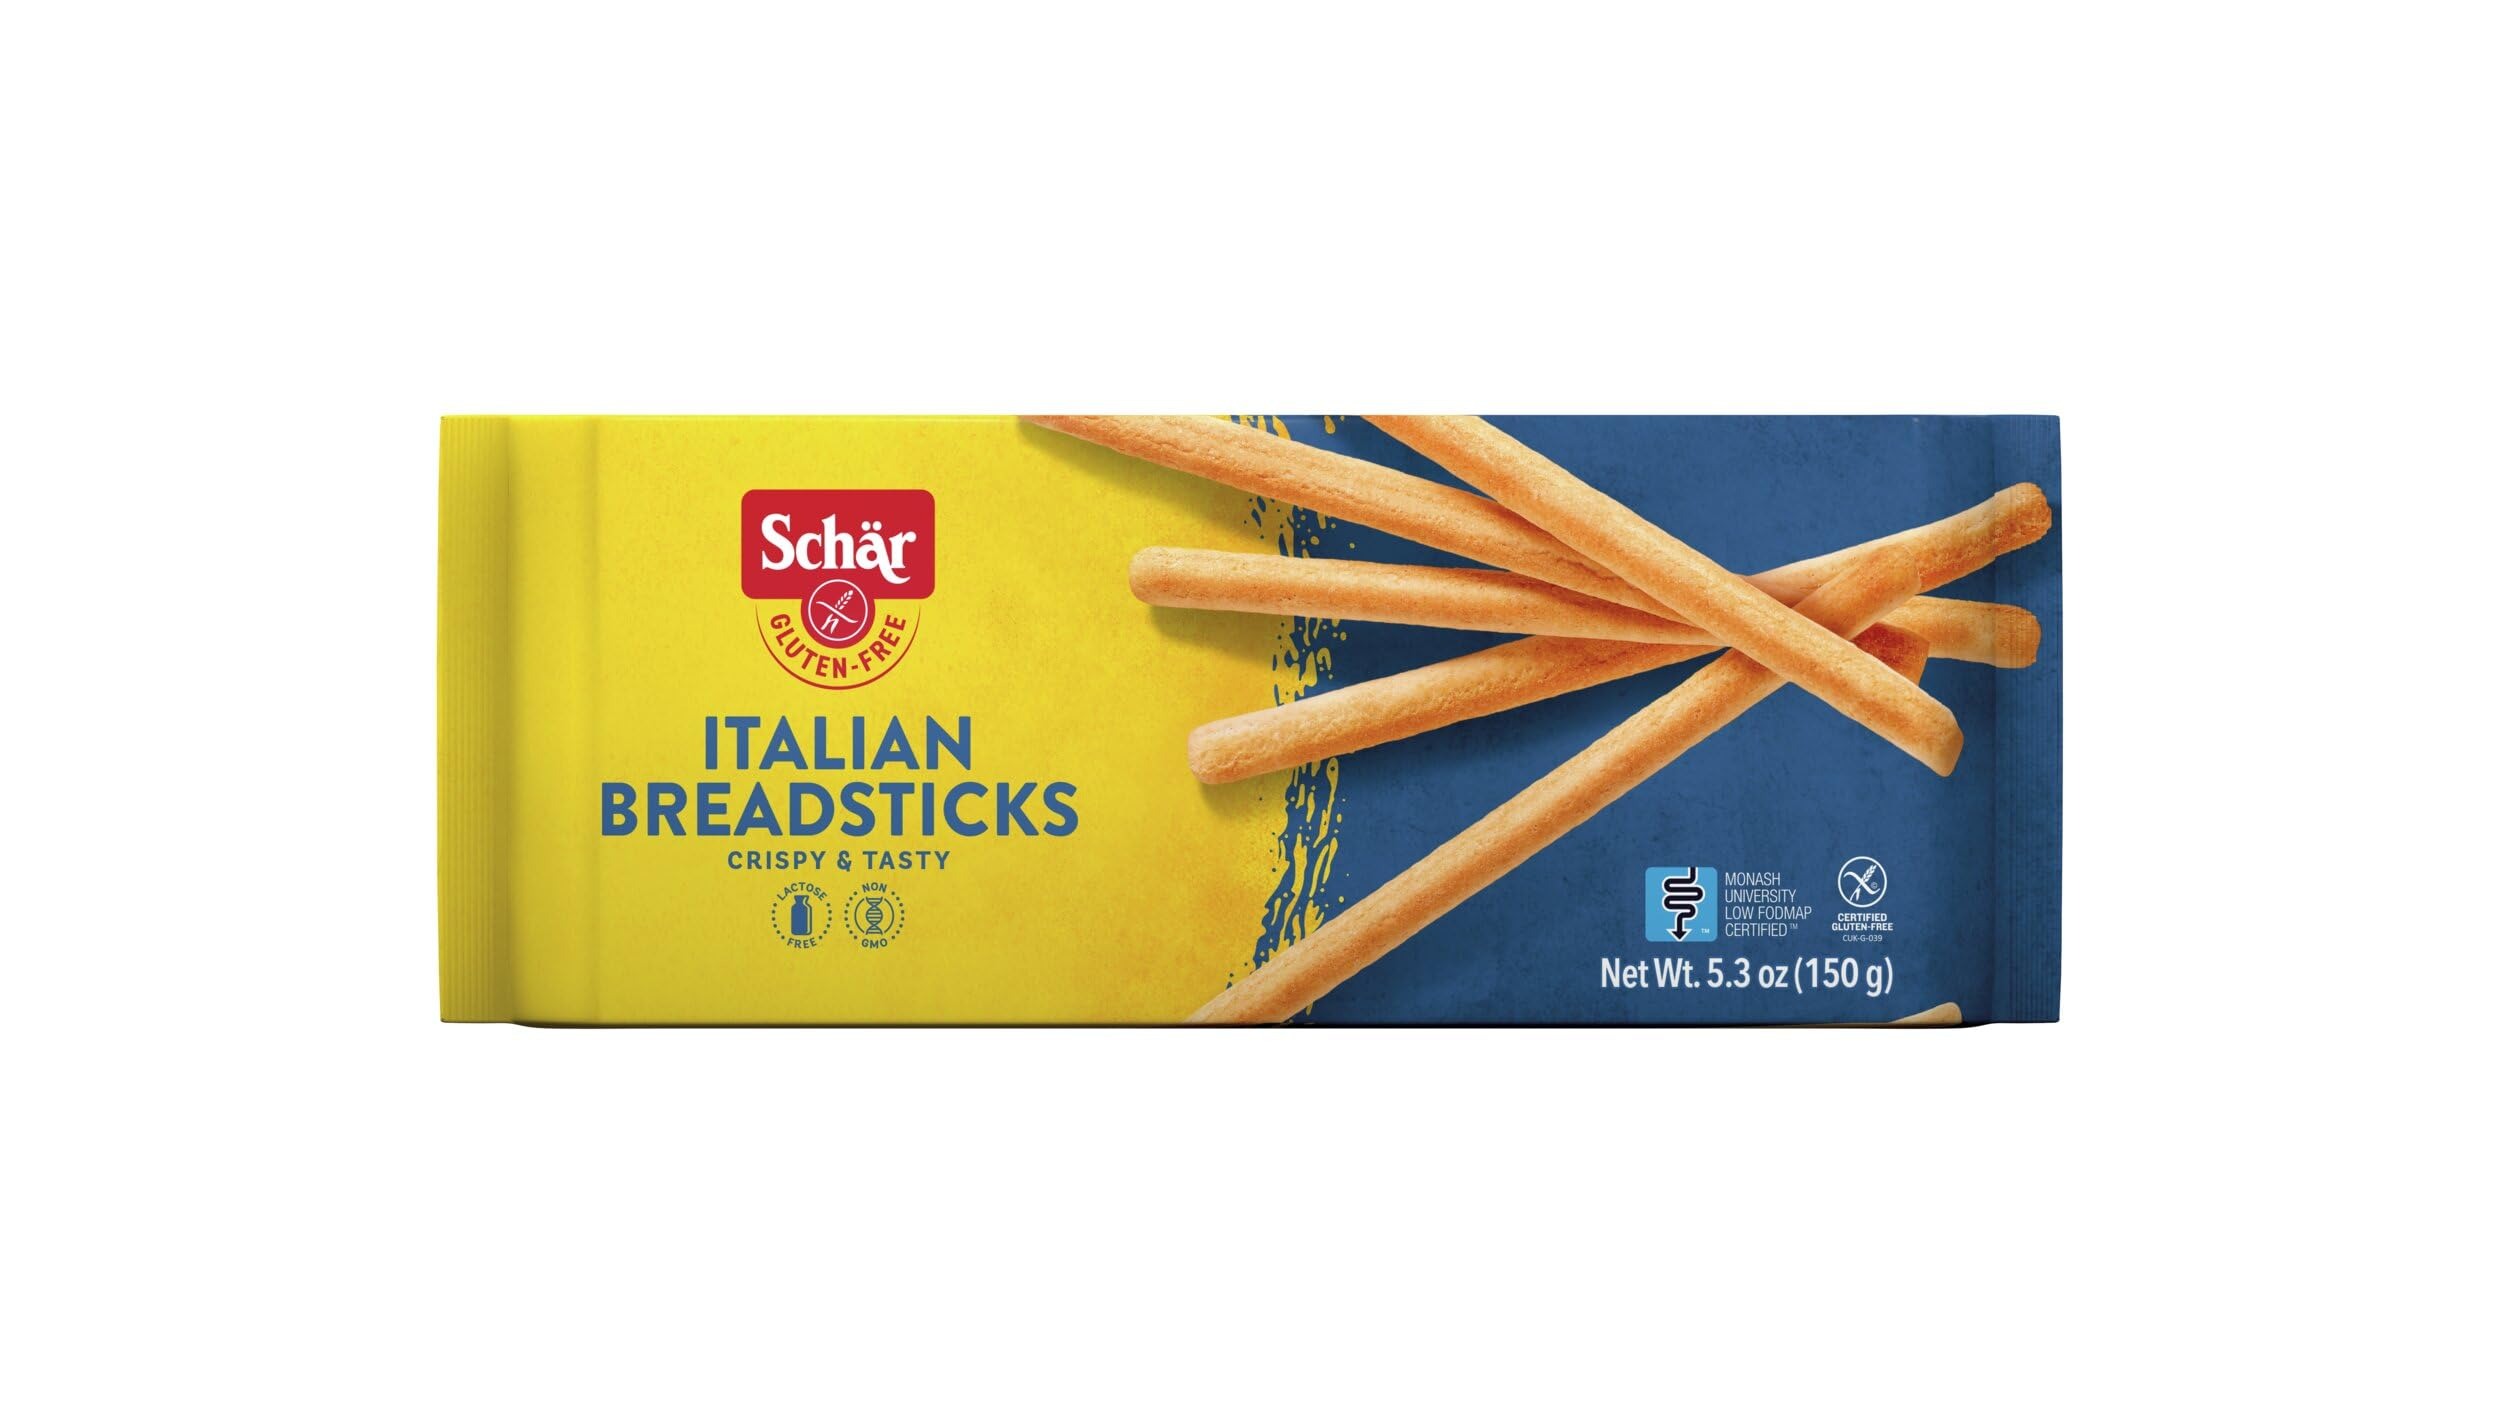
Item Name: Schär Gluten Free Italian Breadsticks, 5.3 oz., 5-Pack
Bullet Point 1: One 5.3 oz. package of Gluten Free Italian Breadsticks
Bullet Point 2: Certified Gluten-Free breadsticks baked to a golden perfection
Bullet Point 3: Perfect for a meat and cheese board or wrapped in prosciutto
Bullet Point 4: Also lactose-free, preservative-free and non-GMO
Bullet Point 5: Trans fat-free
Value: 26.5
Unit: Ounce

Price: 11.49